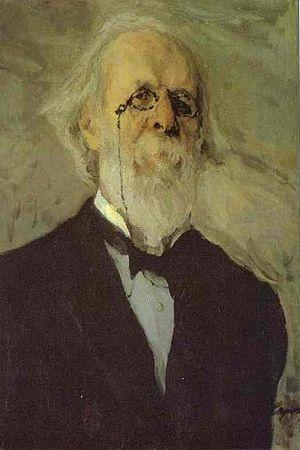
Cet article ne reprend que les tableaux pour lesquels une image est disponible dans la liste en langue russe Список портретов Валентина Серова, qui reprend l'ensemble des portraits réalisés par ce peintre russe.